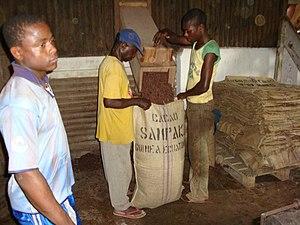
L'économie de la Guinée équatoriale est caractérisée actuellement par la forte production pétrolière de la Guinée équatoriale qui place le pays comme le troisième producteur de pétrole en Afrique subsaharienne. La production de pétrole et de gaz, portée par trois grands gisements offshore, a permis au pays d'avoir une croissance économique à deux chiffres depuis une dizaine d'années, et de devenir l'un des plus grands receveurs d'investissements étrangers en Afrique. La Guinée équatoriale met à disposition un pavillon de complaisance.